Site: brandenburg
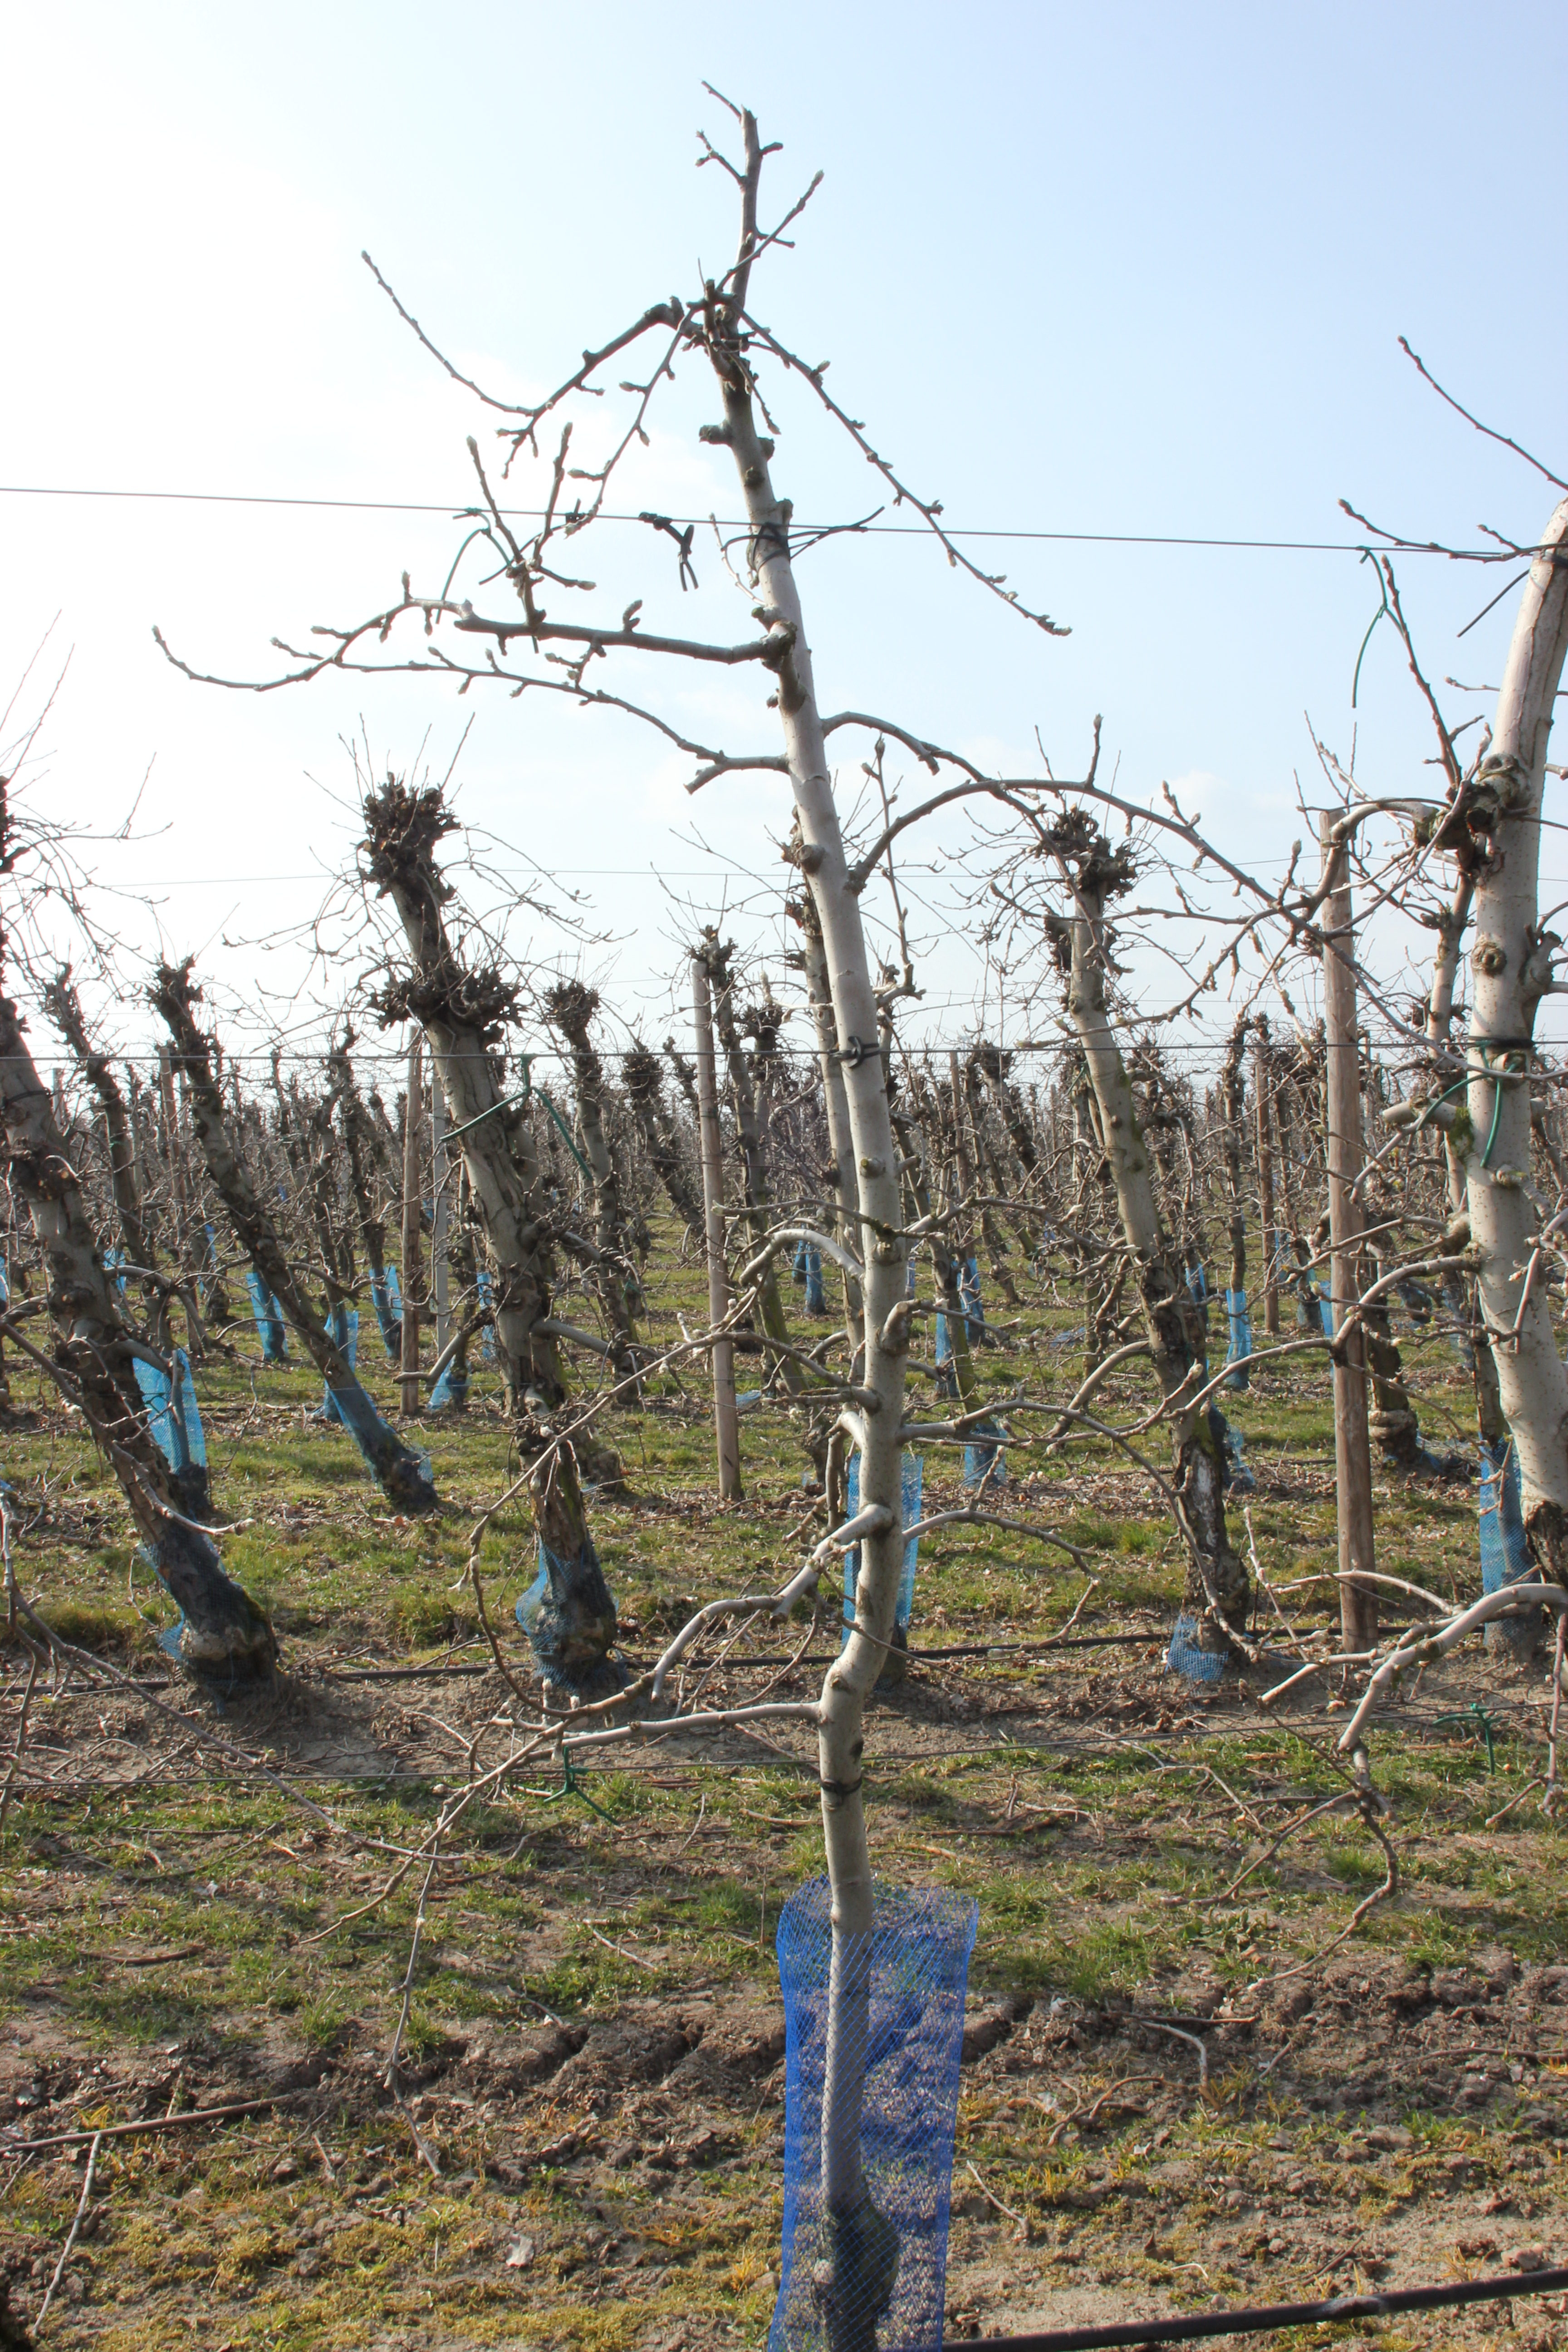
Growth stage (BBCH 03): Bud development